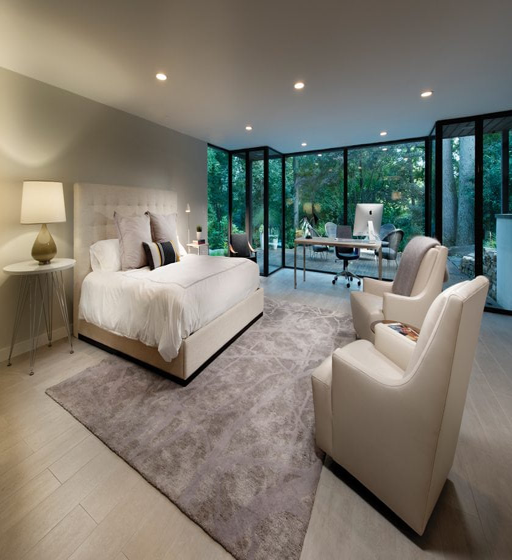
the guest bedroom doubles as a home office .